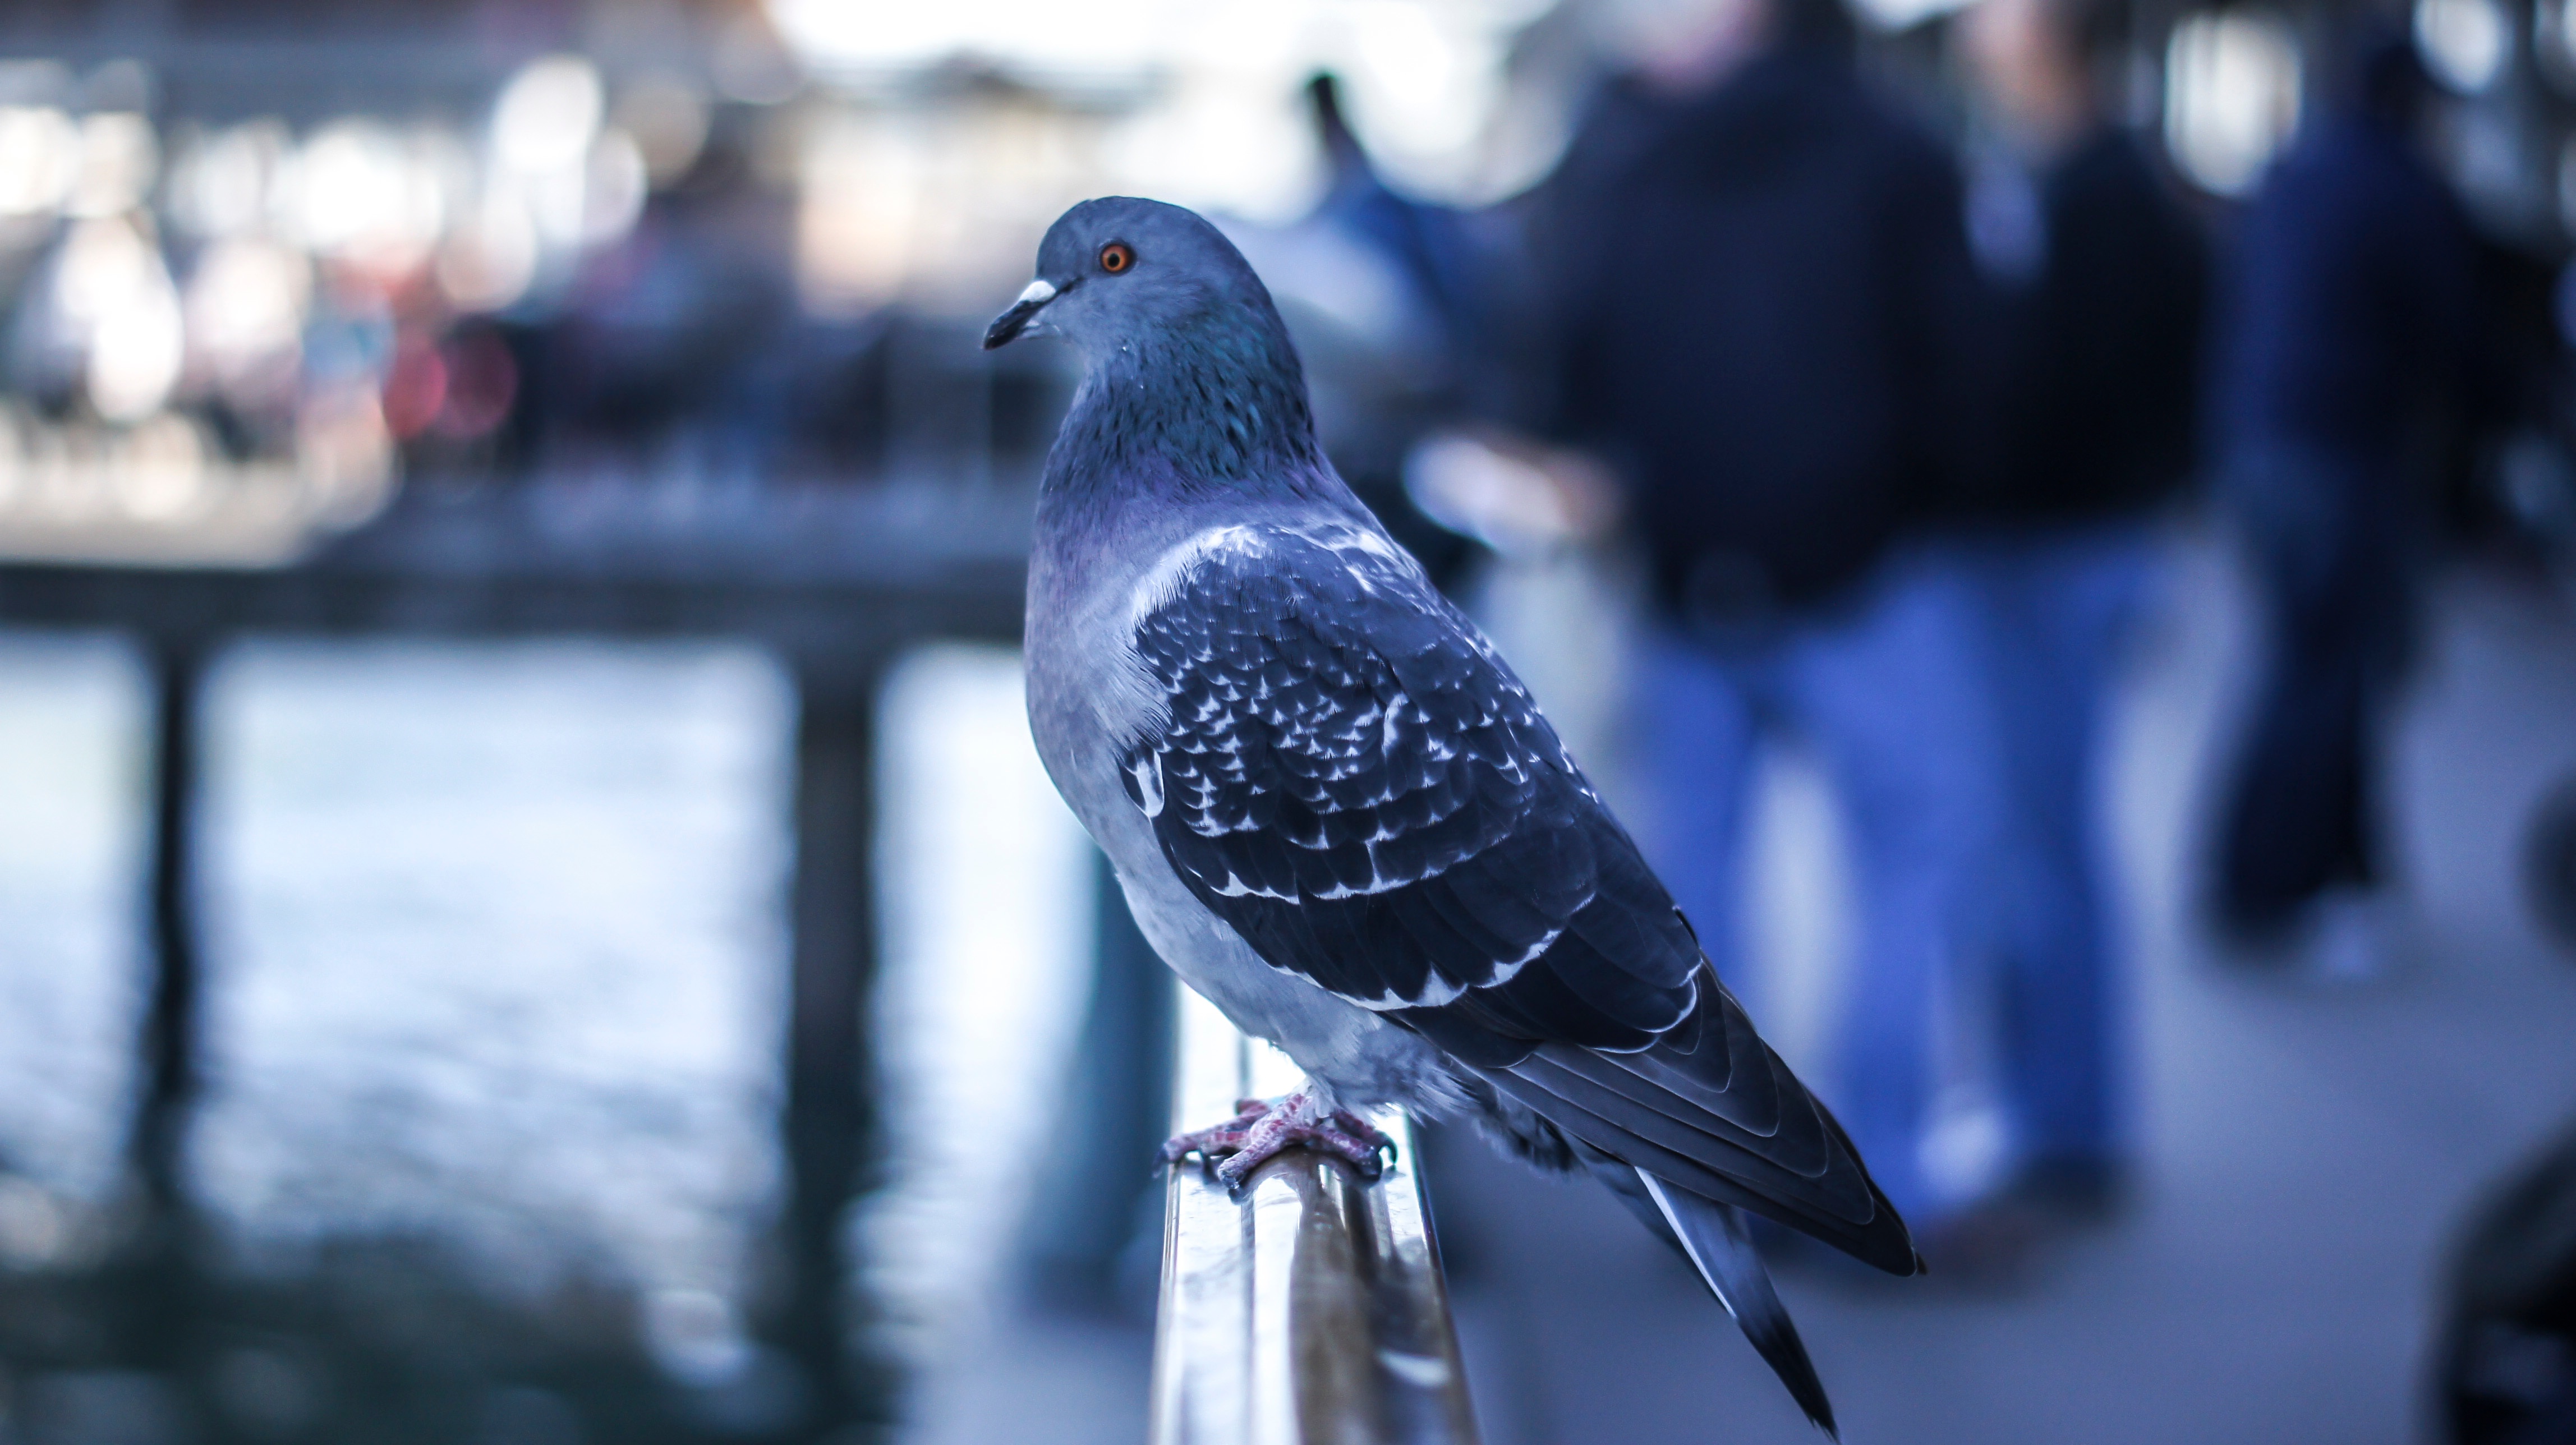
winter, bird, wing, wildlife, beak, blue, fauna, vertebrate, perching bird, pigeons and doves